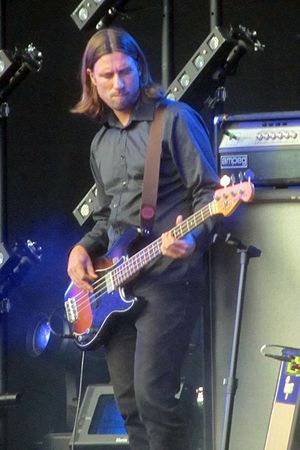
Saybia
Jeppe Langebek Knudsen fra Sabyia i Tivoli Friheden, Aarhus
Jeppe Langebek Knudsen fra Sabyia i Tivoli Friheden, Aarhus
Saybia er en dansk rockgruppe, som blev dannet i Nyborg i 1993. På daværende tidspunkt bestod bandet af fire medlemmer, men et af medlemmerne besluttede at forlade gruppen, hvilket lod Søren Huss, Jeppe Langebek Knudsen og Palle Sørensen tilbage. Sidenhen kom henholdsvis keyboardspiller og nok en guitarist til og dannede det band som vi kender i dag. Saybia debuterede med deres selvbetitlede EP i 2001, som solgte 12.000 eksemplarer. De brød for alvor i igennem i 2002 med debutalbummet The Second You Sleep, og blev det første danske band til at gå direkte ind som #1 på hitlisten med et debutalbum. Især titelnummeret blev et stort hit, og albummet solgte 100.000 eksemplarer på blot et halvt år, og blev det bedst sælgende album i 2002. Saybia modtog prisen for Årets danske album og Årets danske gruppe ved Danish Music Awards 2003, ligesom forsanger Søren Huss blev Årets danske sanger. I 2004 udkom These Are the Days, der rundede 40.000 solgte eksemplarer. Saybia's tredje album, Eyes on the Highway, blev udgivet i 2007.